Jessica Dubroff

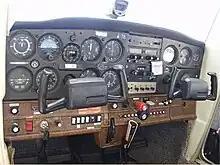
Dual yoke flight control arrangement, similar to Reid's aircraft, in a single engine Cessna.

The flight would be made in Reid's Cessna 177B Cardinal, a four-seat single-engine propeller aircraft manufactured in 1975, registered N35207, which like most aircraft had dual flight controls in the front. Dubroff would sit in the front left seat, Reid in the front right, and Lloyd in the back. It was agreed that Reid would be paid for his services at normal flight instruction rates, plus compensation for the layover time. Reid reportedly told his wife that he considered the flight a "non-event for aviation", simply "flying cross country with a 7-year-old sitting next to you and the parents paying for it."